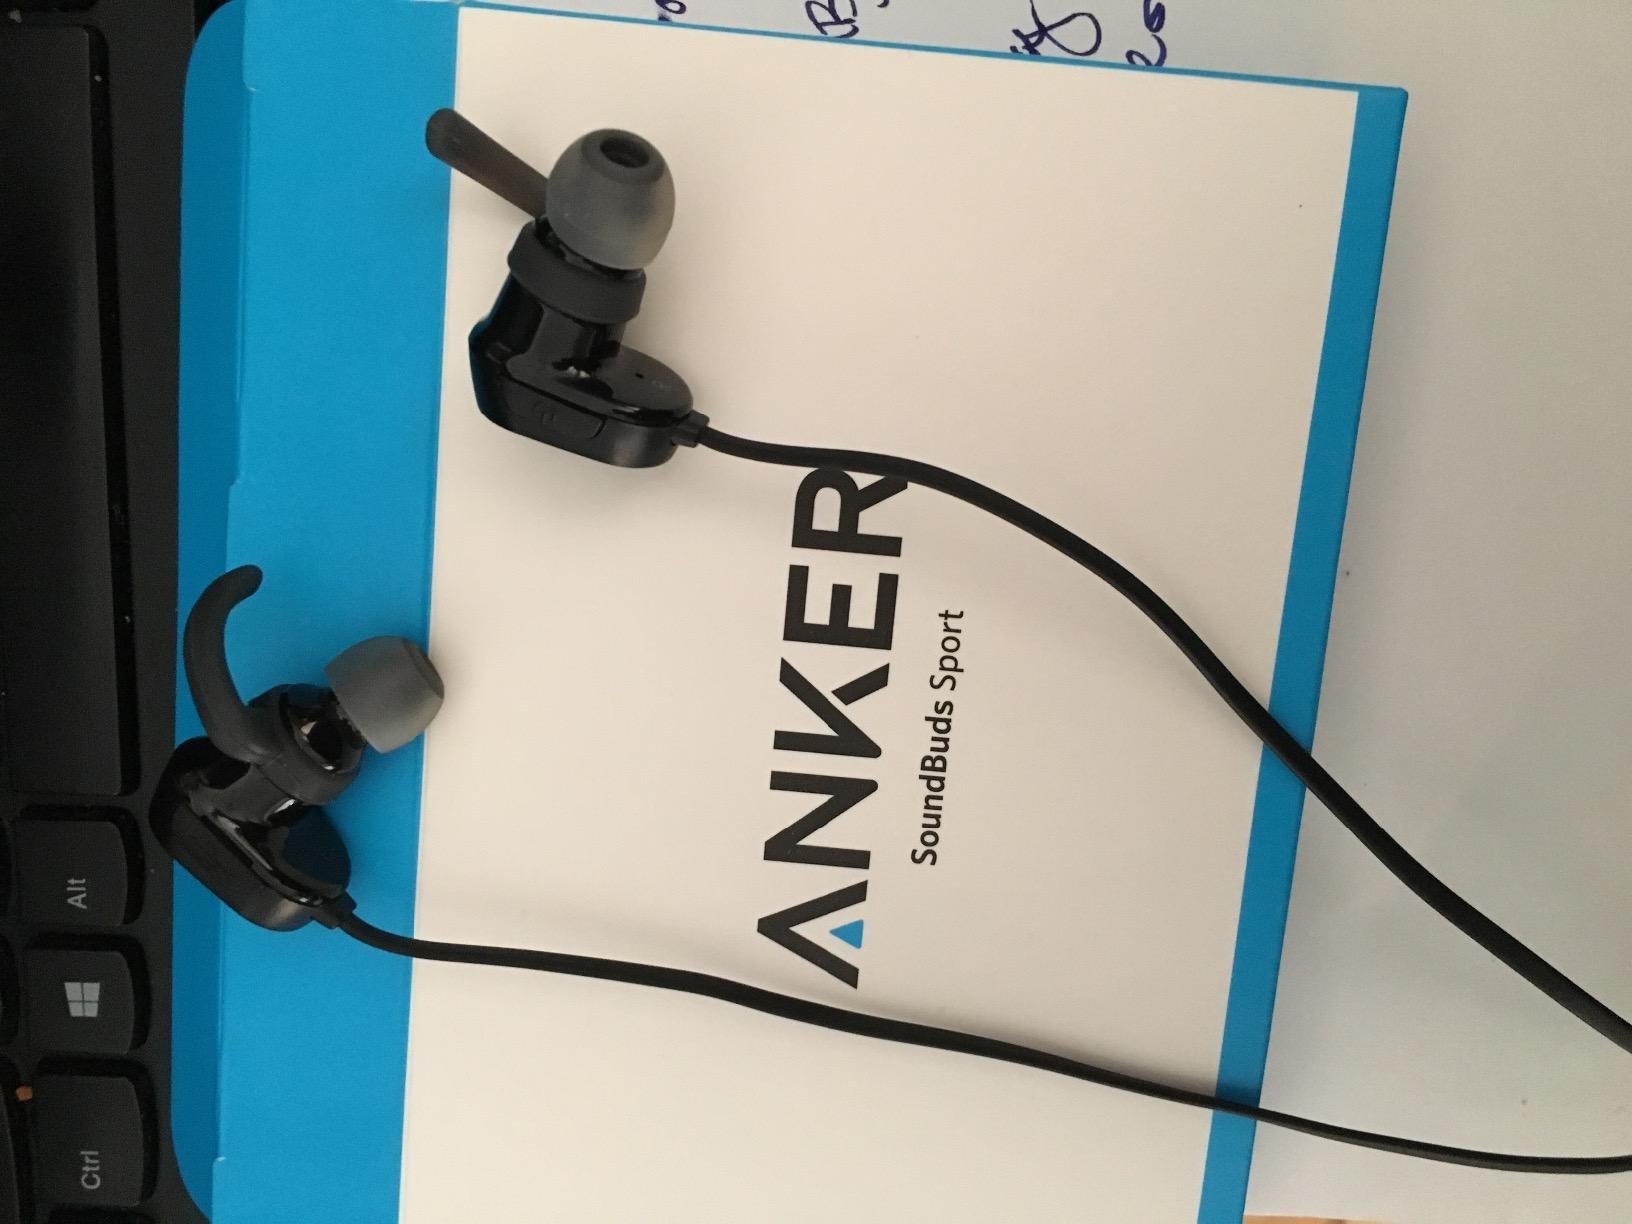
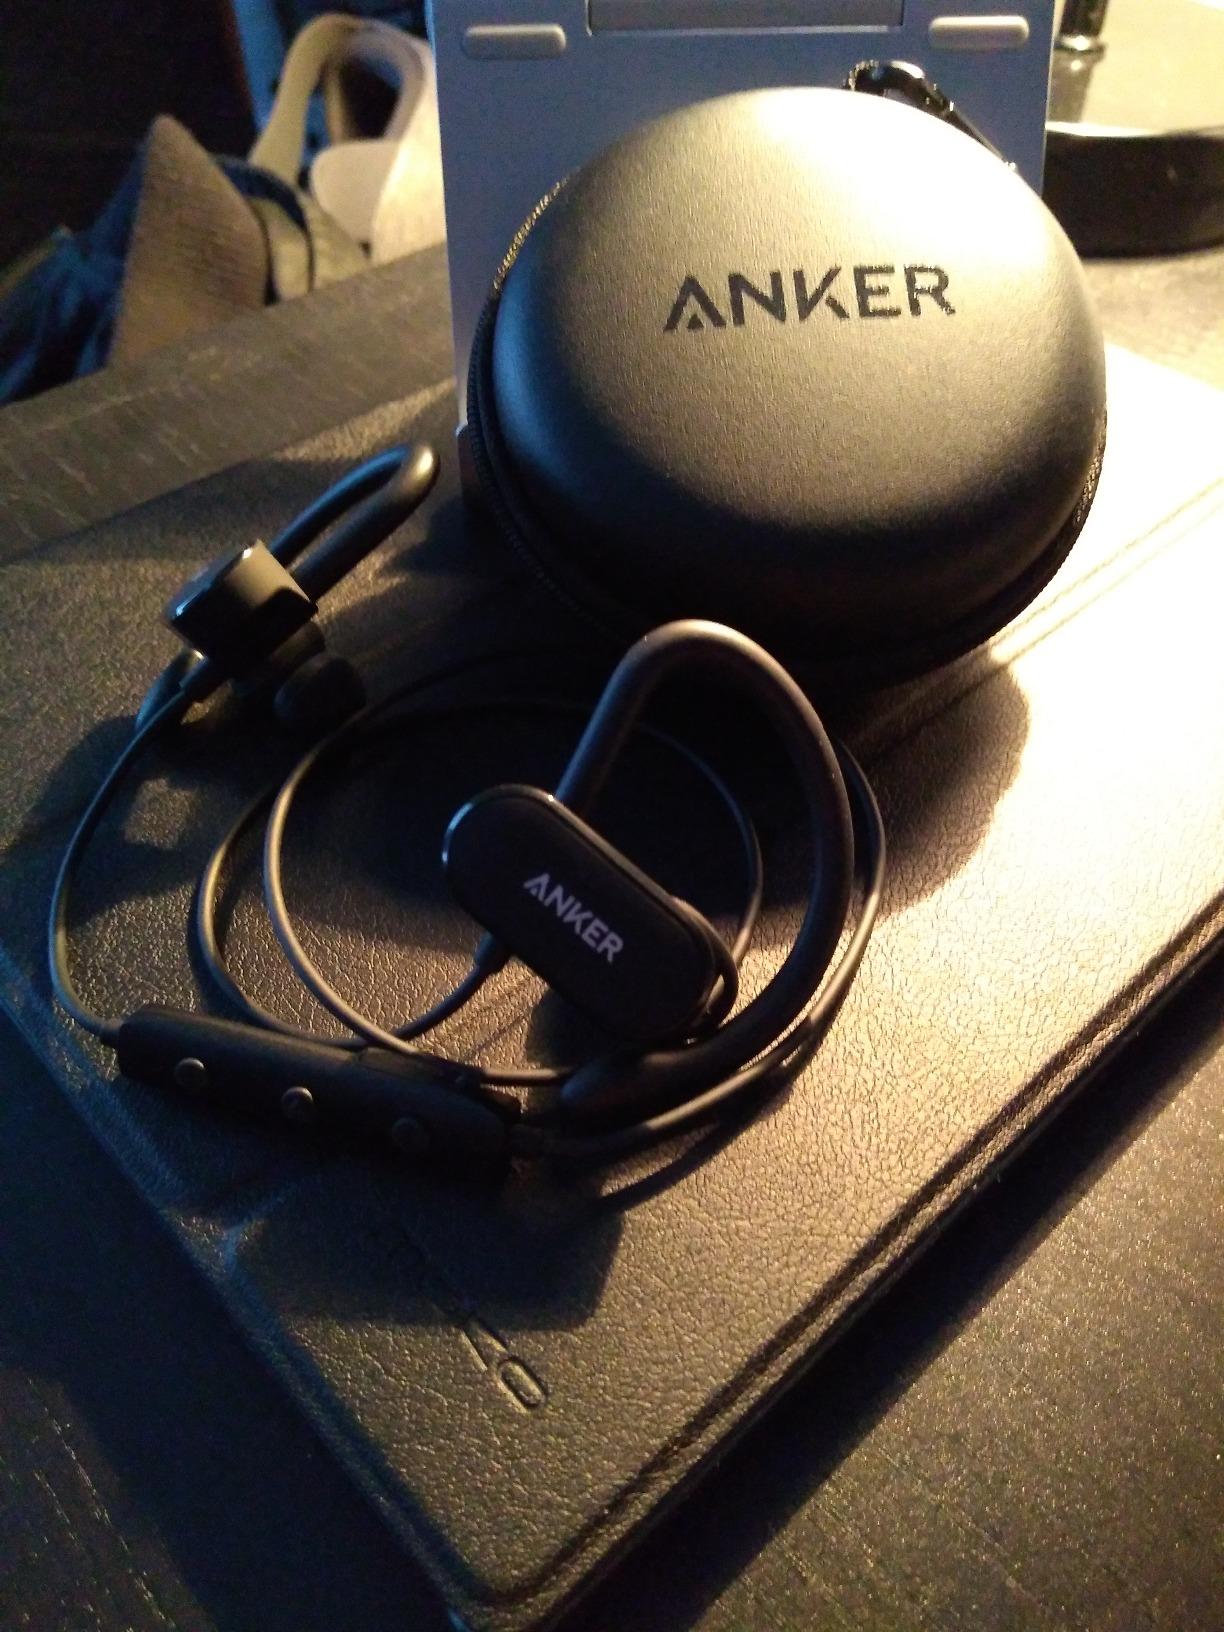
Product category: headphones
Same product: no